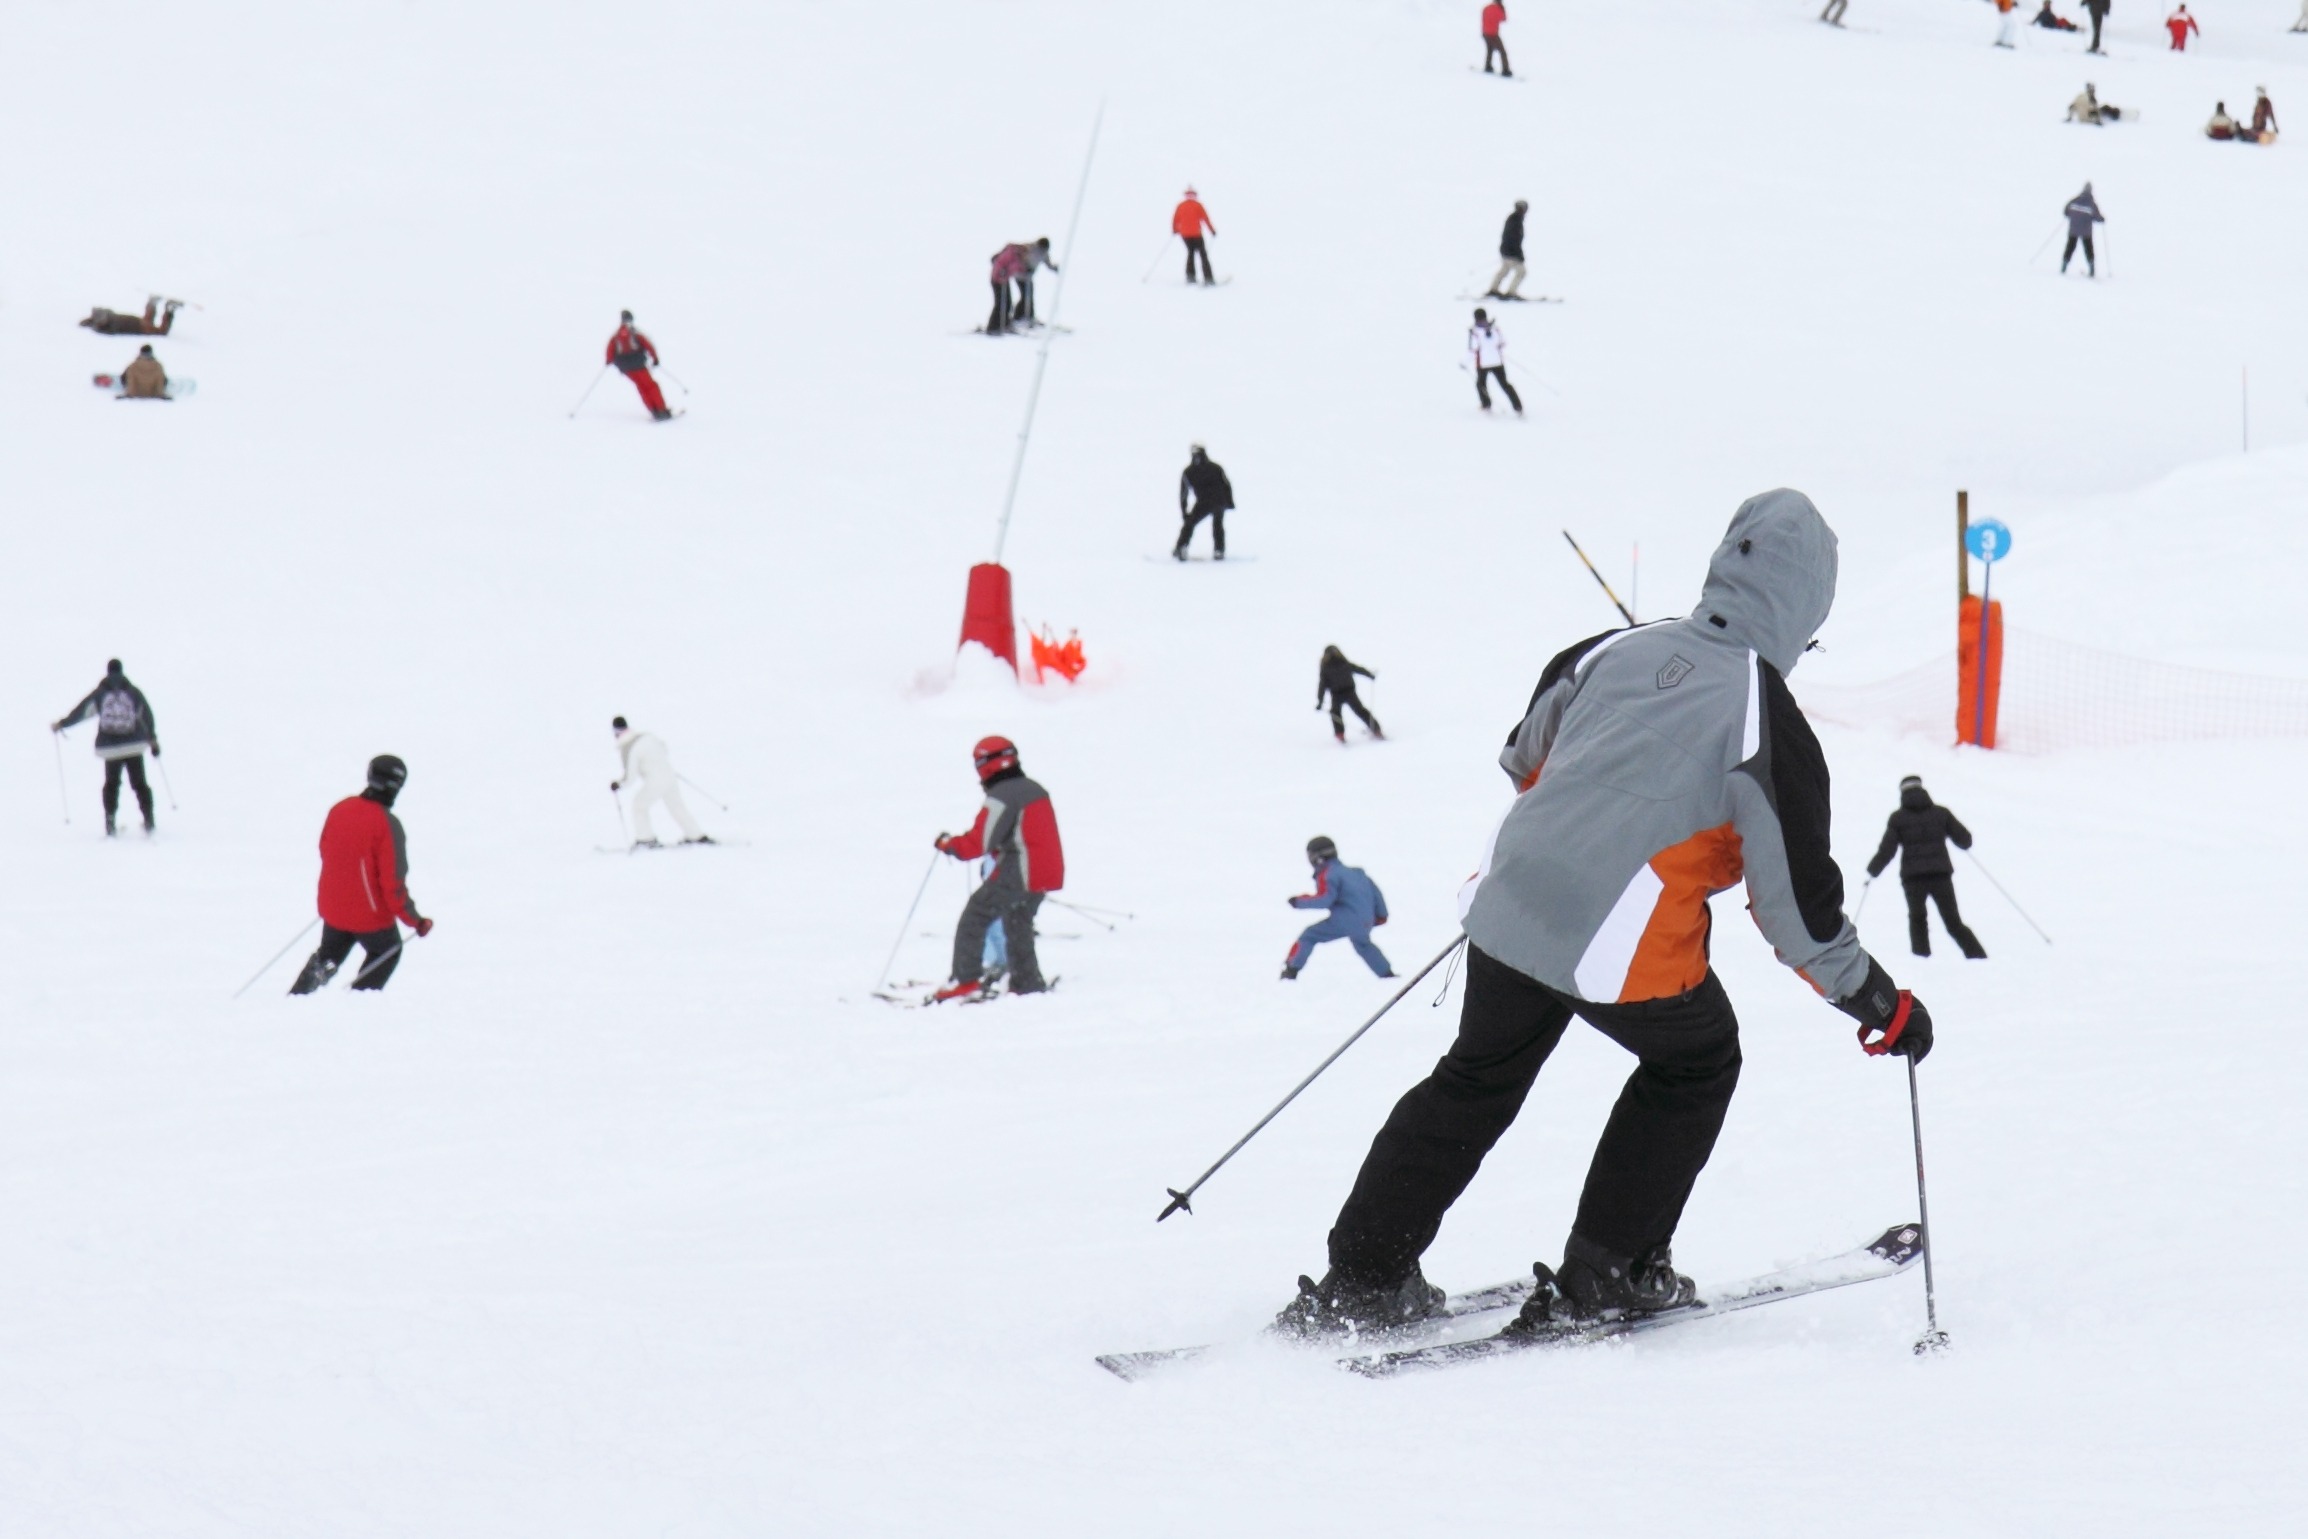
outdoor, mountain, snow, winter, people, white, sport, play, recreation, slope, skiing, lifestyle, sports equipment, winter sport, fun, sports, downhill, ski, slide, active, piste, skier, ski touring, cross country skiing, nordic skiing, ski mountaineering, ski equipment, outdoor recreation, alpine skiing, geological phenomenon, telemark skiing, freestyle skiing, ski cross, nordic combined, slalom skiing, speed skiing